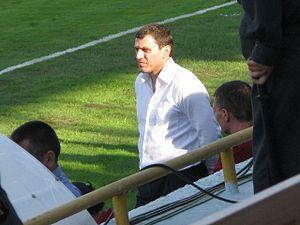
Буду́н Хачабекович Буду́нов dit Budun Budunov, né le 4 décembre 1975 à Kiziliourt, est un footballeur russe qui évoluait au poste d'attaquant.